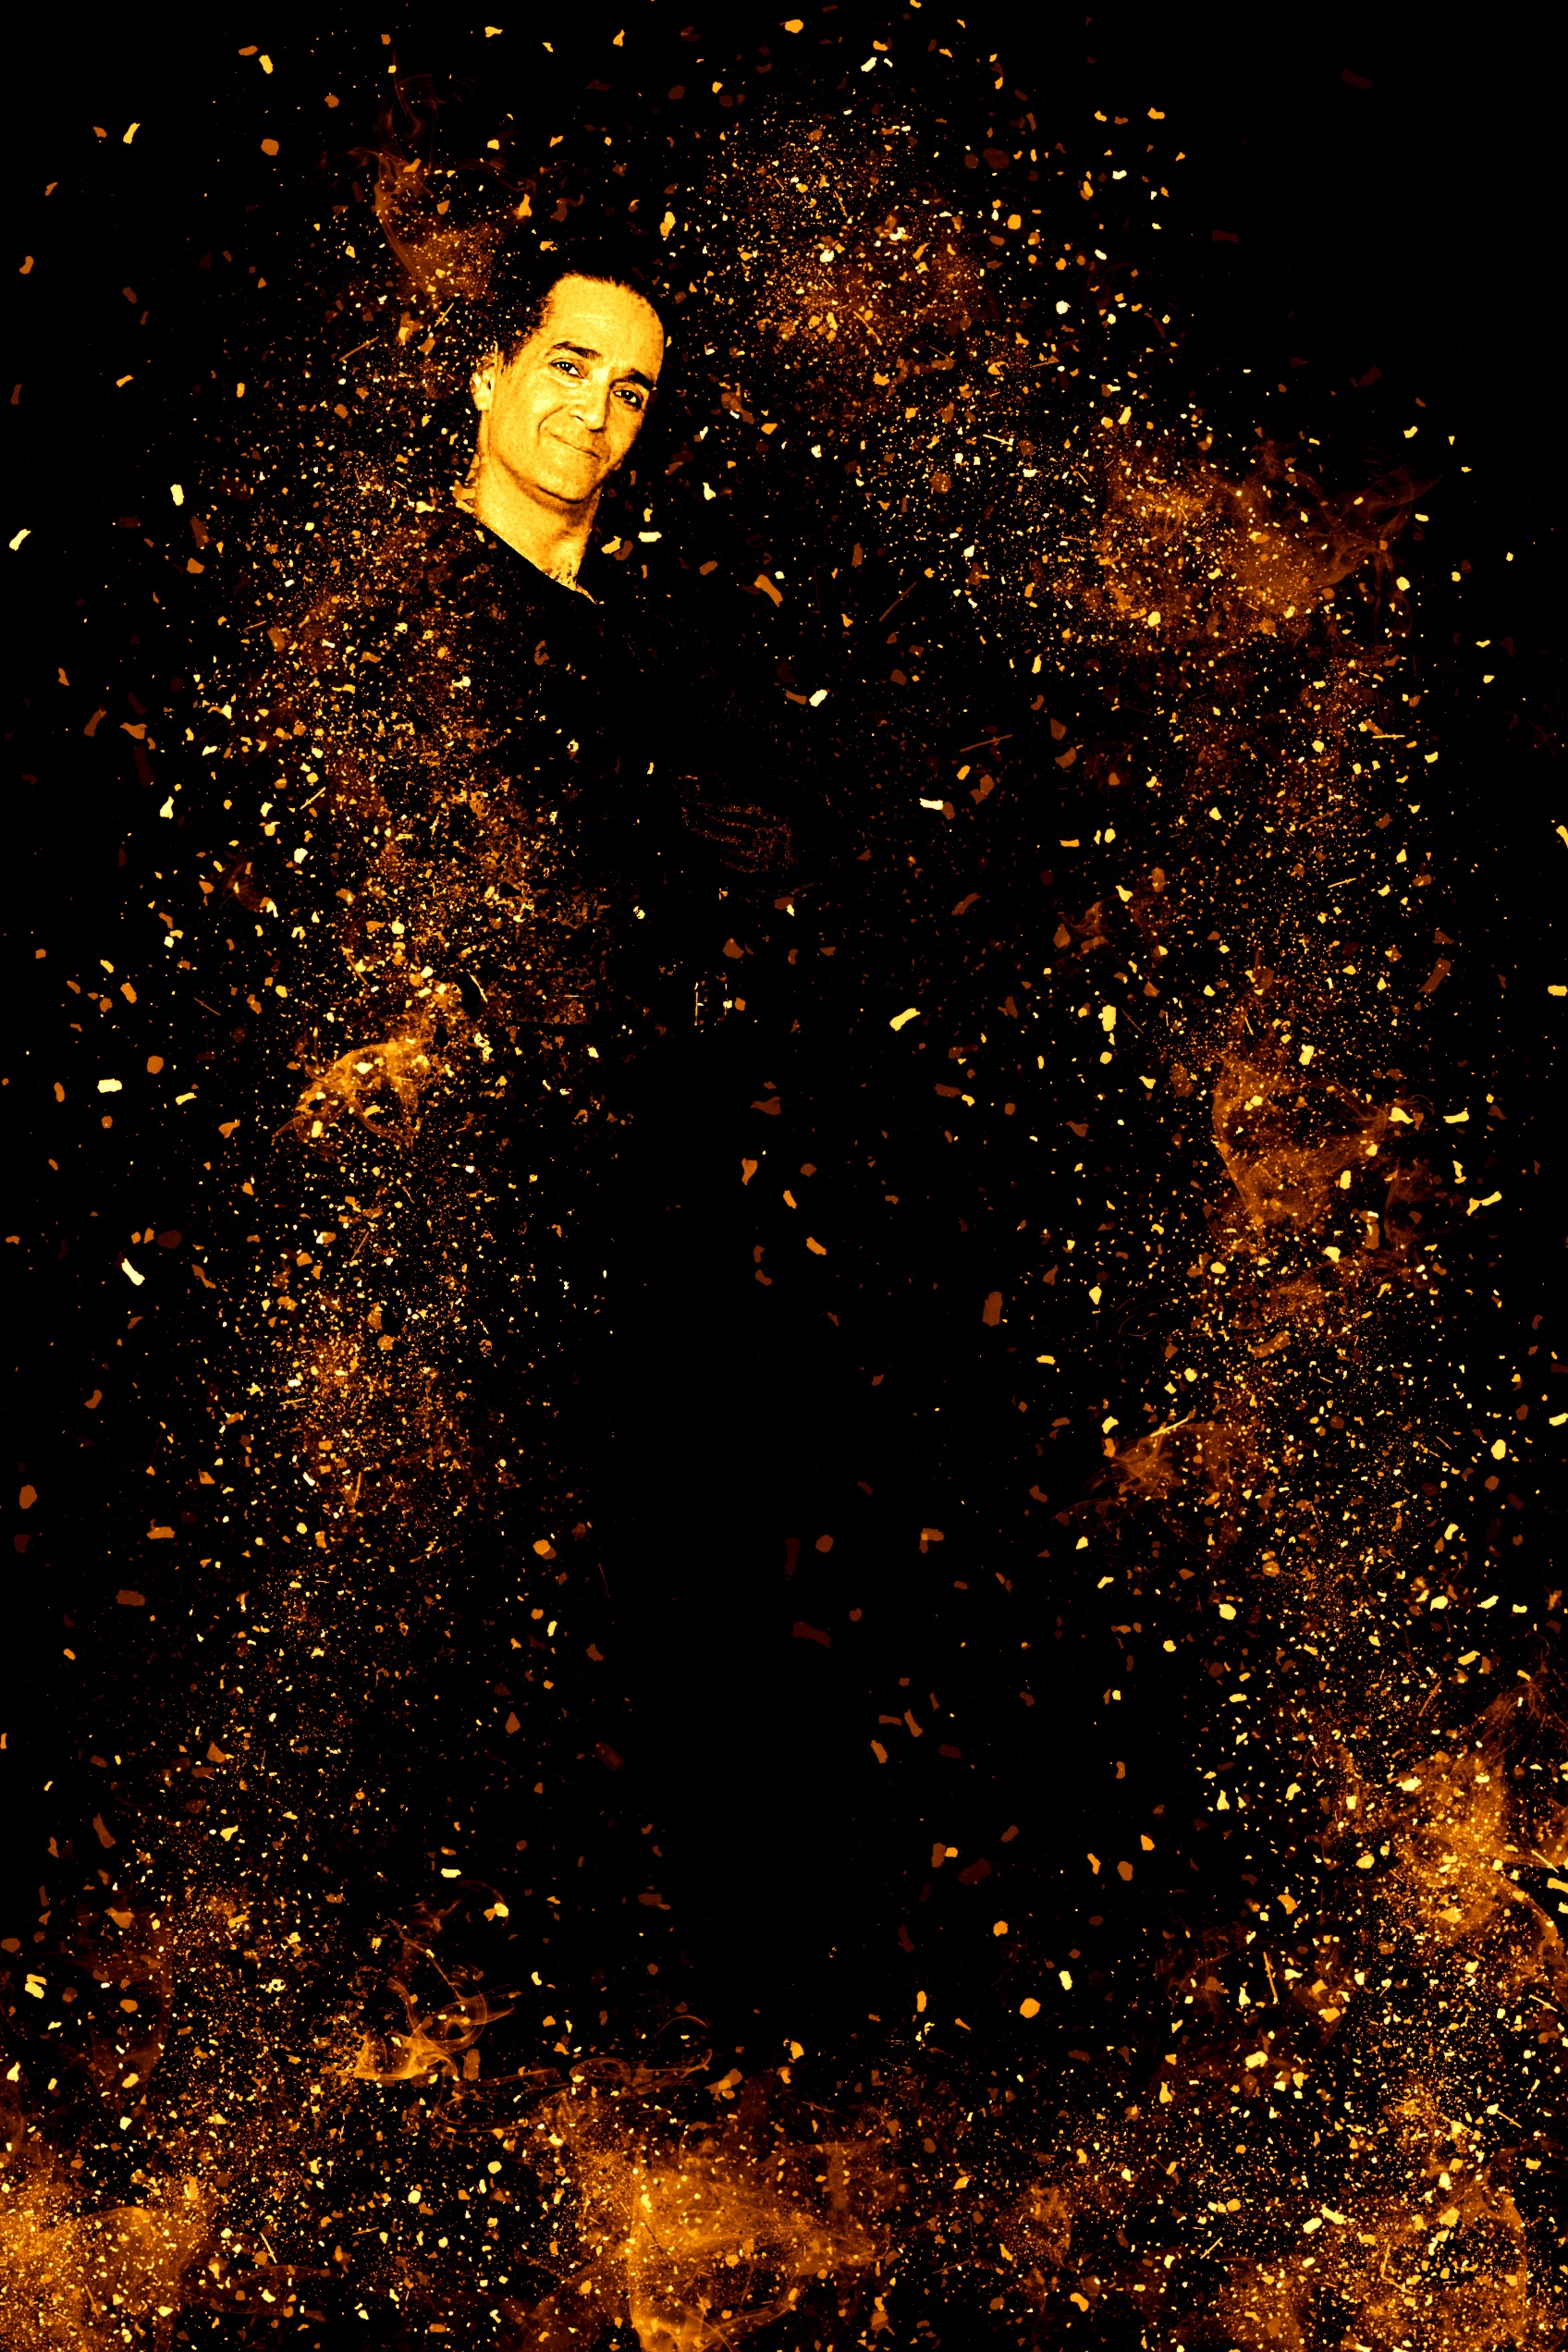
man, light, sport, night, dance, reflection, human, darkness, outer space, dancers, tango, sensual, astronomical object